KX telephone boxes

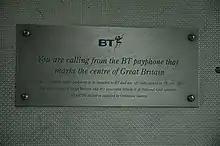
The commemorative plaque on the 100,000th BT telephone box.

The KX410 and KX420 are two hooded phone booths on posts created specifically for sites with little available ground space or sites which are prone to vandalism. As such, there is no space for directories or customer instructions, with the booth structures being made of aluminium alone, with the BT logo being on both the left and right of the structures, whilst hooded is a simple telephone. They were also considerably shorter than the other designs. The KX410, unlike the K420, was suitable for surface mounting.